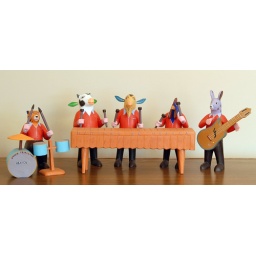
carved wooden animals play the marimba, drums and a guitar. Made in Oaxaca Mexico